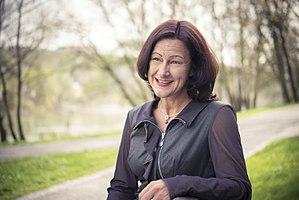
Ursula Reutner née le 6 octobre 1975 à Bayreuth, est une linguiste allemande et titulaire de la chaire de Langues et cultures romanes à l’université de Passau. Elle est renommée internationalement pour sa recherche en linguistique des langues romanes et communication interculturelle. Pour sa recherche scientifique, elle a obtenu de nombreuses distinctions dont le prix Germaine de Staël, le Elise-Richter-Preis et un doctorat honoris causa de l'université del Salvador (Buenos Aires).